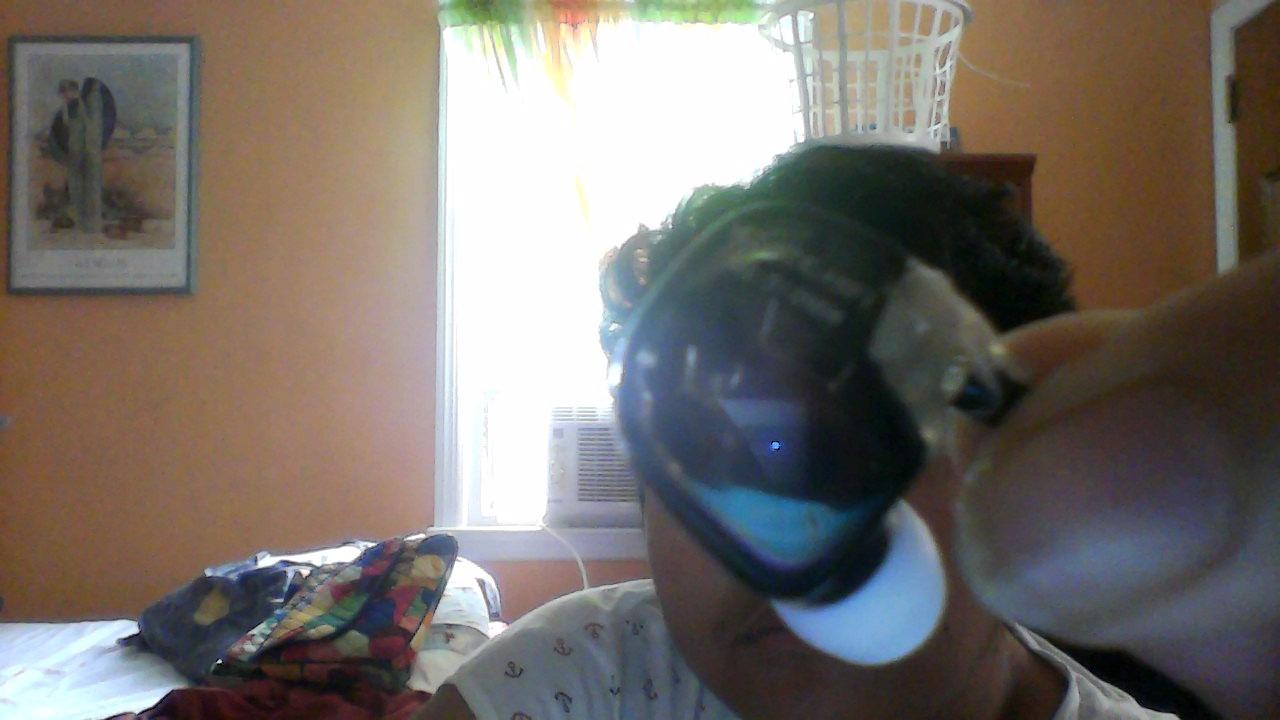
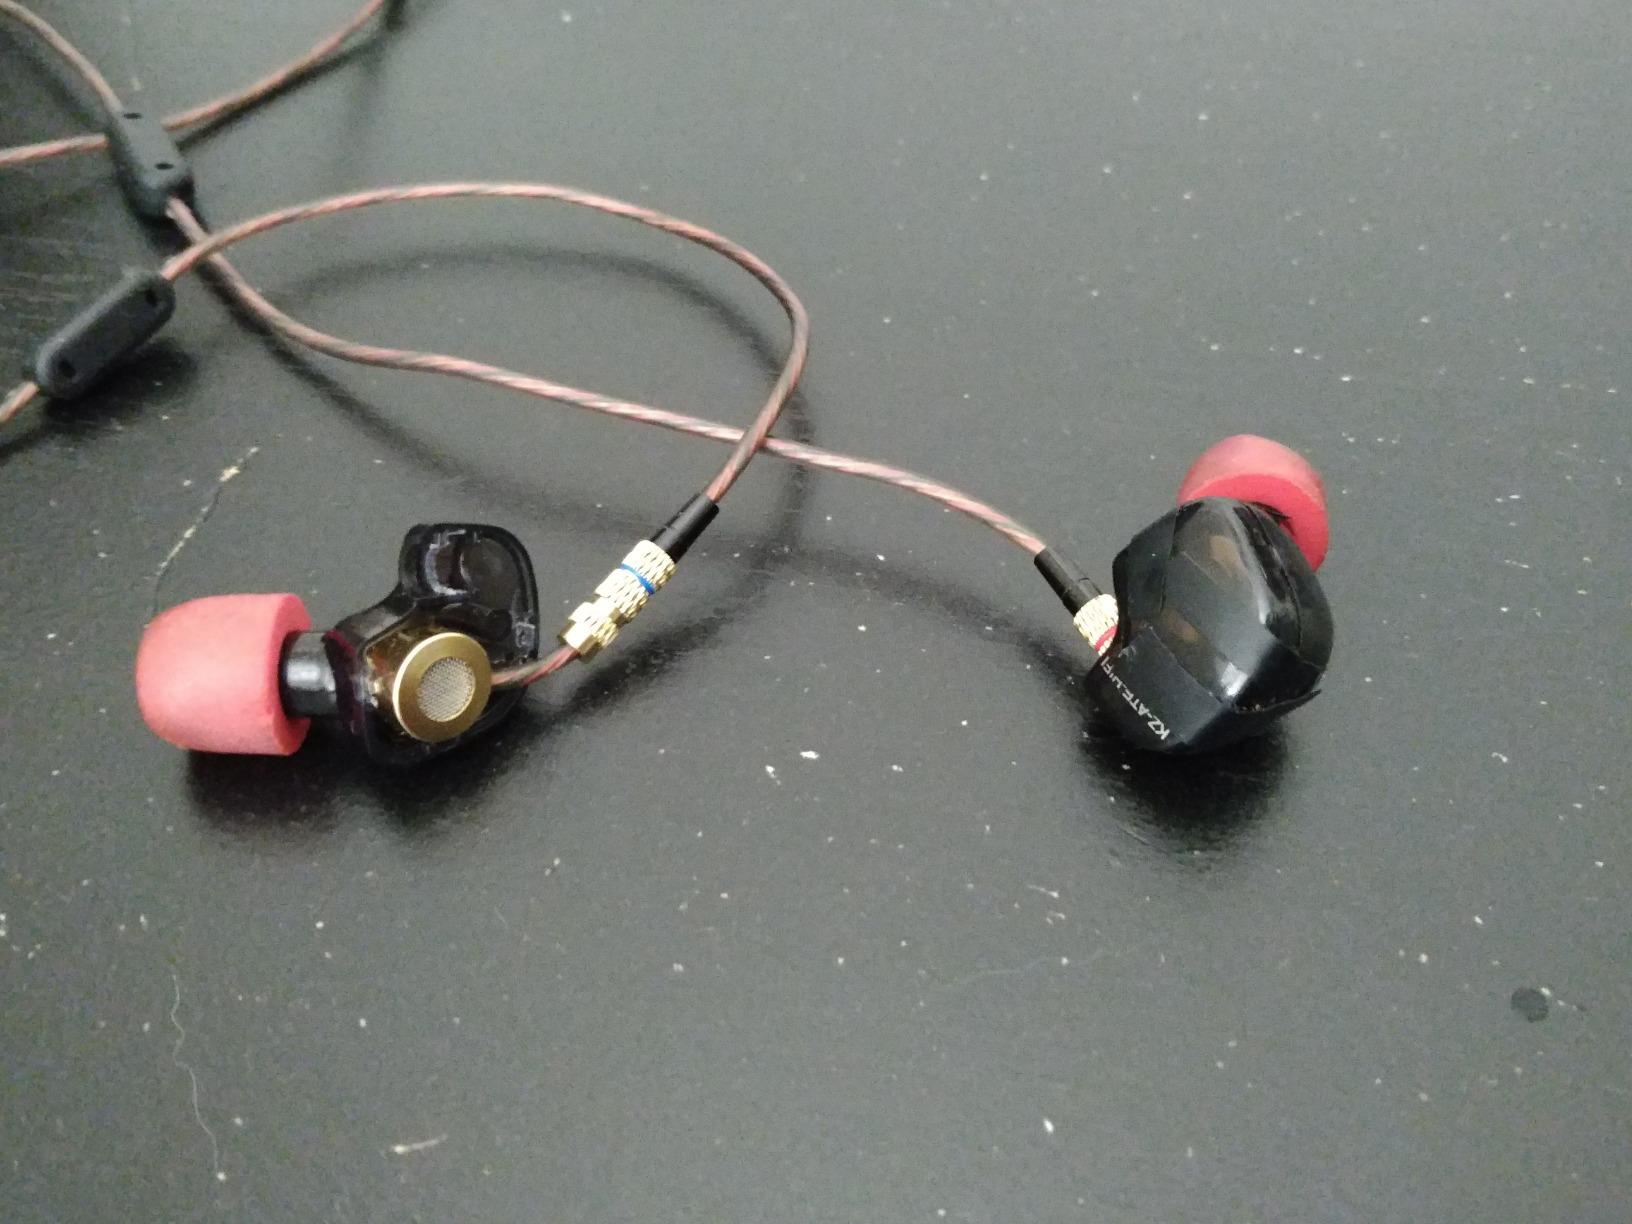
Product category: headphones
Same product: yes